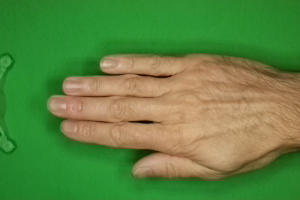
Label: paper